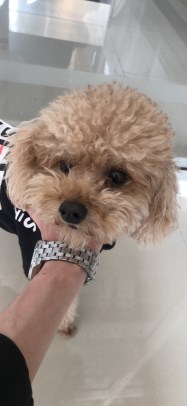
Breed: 7449-n000128-teddy